Mudgeeraba S.C.

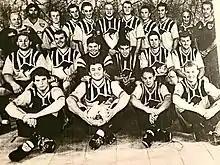
Mudgeeraba Soccer Club's 2003 Gold Coast Premier League side

With the interest of developing junior sport, an inaugural meeting of the Mudgeeraba Sports Club was held on 22 May 1979. Mudgeeraba Sports Club acquired a lease of Sid Bigg Park, where the club was able to foster Tennis, Table tennis and Cricket for foundation members.